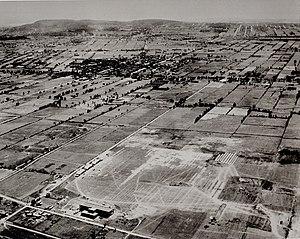
Saint-Laurent est le plus vaste arrondissement de la ville de Montréal. La population de l'arrondissement est de 98 828 habitants en 2016. Il est nommé en l'honneur de Laurent de Rome. Le maire actuel de l'arrondissement est Alan DeSousa.
L'aéroport de Cartierville était un aéroport à Saint-Laurent, au Québec, maintenant un arrondissement de Montréal. L'aéroport fut fermé en 1988 et transformé en développement domiciliaire, nommé Bois-Franc, par son propriétaire, la compagnie Bombardier Aéronautique.